Nautical chart

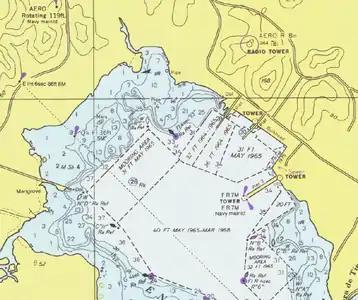
Detail of a United States NOAA chart, showing a harbour area

The chart uses symbols to provide pilotage information about the nature and position of features useful to navigators, such as sea bed information, sea mark, and landmarks. Some symbols describe the sea bed with information such as its depth, materials as well as possible navigational hazards such as shipwrecks. Other symbols show the position and characteristics of navigational aids such as buoys, lights, lighthouses, coastal and land features and structures that are useful for position fixing. The abbreviation "ED" is commonly used to label geographic locations whose existence is doubtful.